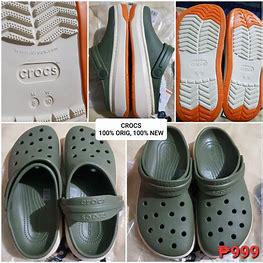
Brand: Crocs
Model: 100